Boanerges de Souza Massa

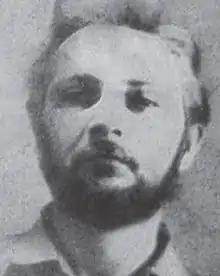
At USP Faculty of Medicine, age 27

Boanerges de Souza Massa (born January 7, 1938 – disappeared June 21, 1972) was a Brazilian physician who joined the resistance against the military dictatorship. He was the field surgeon of the National Liberation Action ("ALN") founded by Carlos Marighella. After the police liquidated Marighella, he went to Cuba to take guerilla courses and co-founded the ("MOLIPO"). The army captured him in 1971 in Pindorama and he disappeared shortly thereafter. 25 years later, the Brazilian government officially acknowledged its responsibility.